Tiger Rose (1929 film)

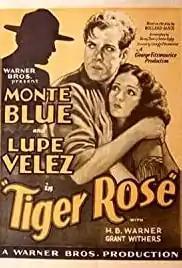

Tiger Rose is a 1929 American sound (All-Talking) Pre-Code adventure film produced and distributed by Warner Bros. It was directed by George Fitzmaurice and is based on a 1917 play, "Tiger Rose", by Willard Mack. This film is a remake of the 1923 film "Tiger Rose, a" Warner Bros. silent that starred Lenore Ulric, who also starred on Broadway in Mack's play. Among the cast members in this film are Monte Blue, Lupe Vélez and Rin Tin Tin.